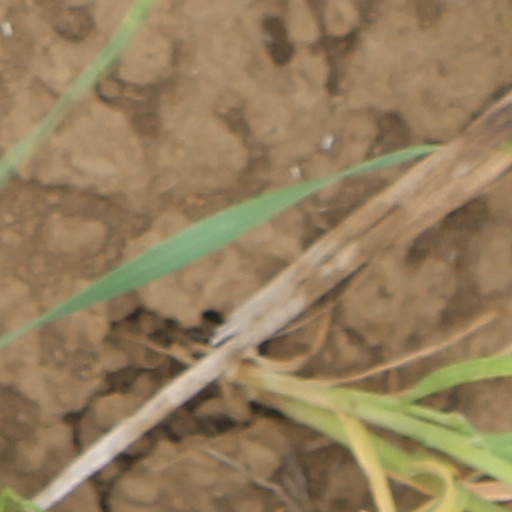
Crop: wheat